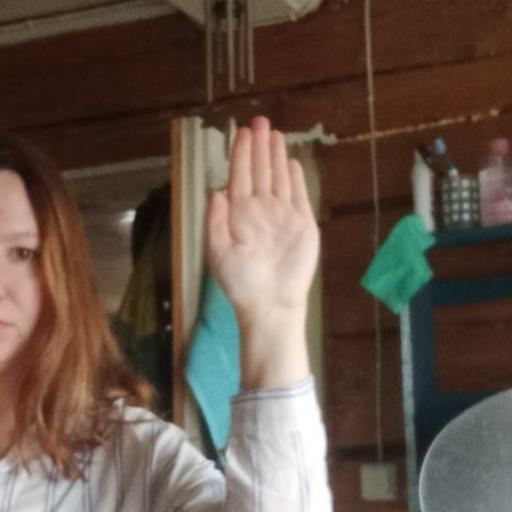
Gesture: stop